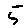
Label: 5